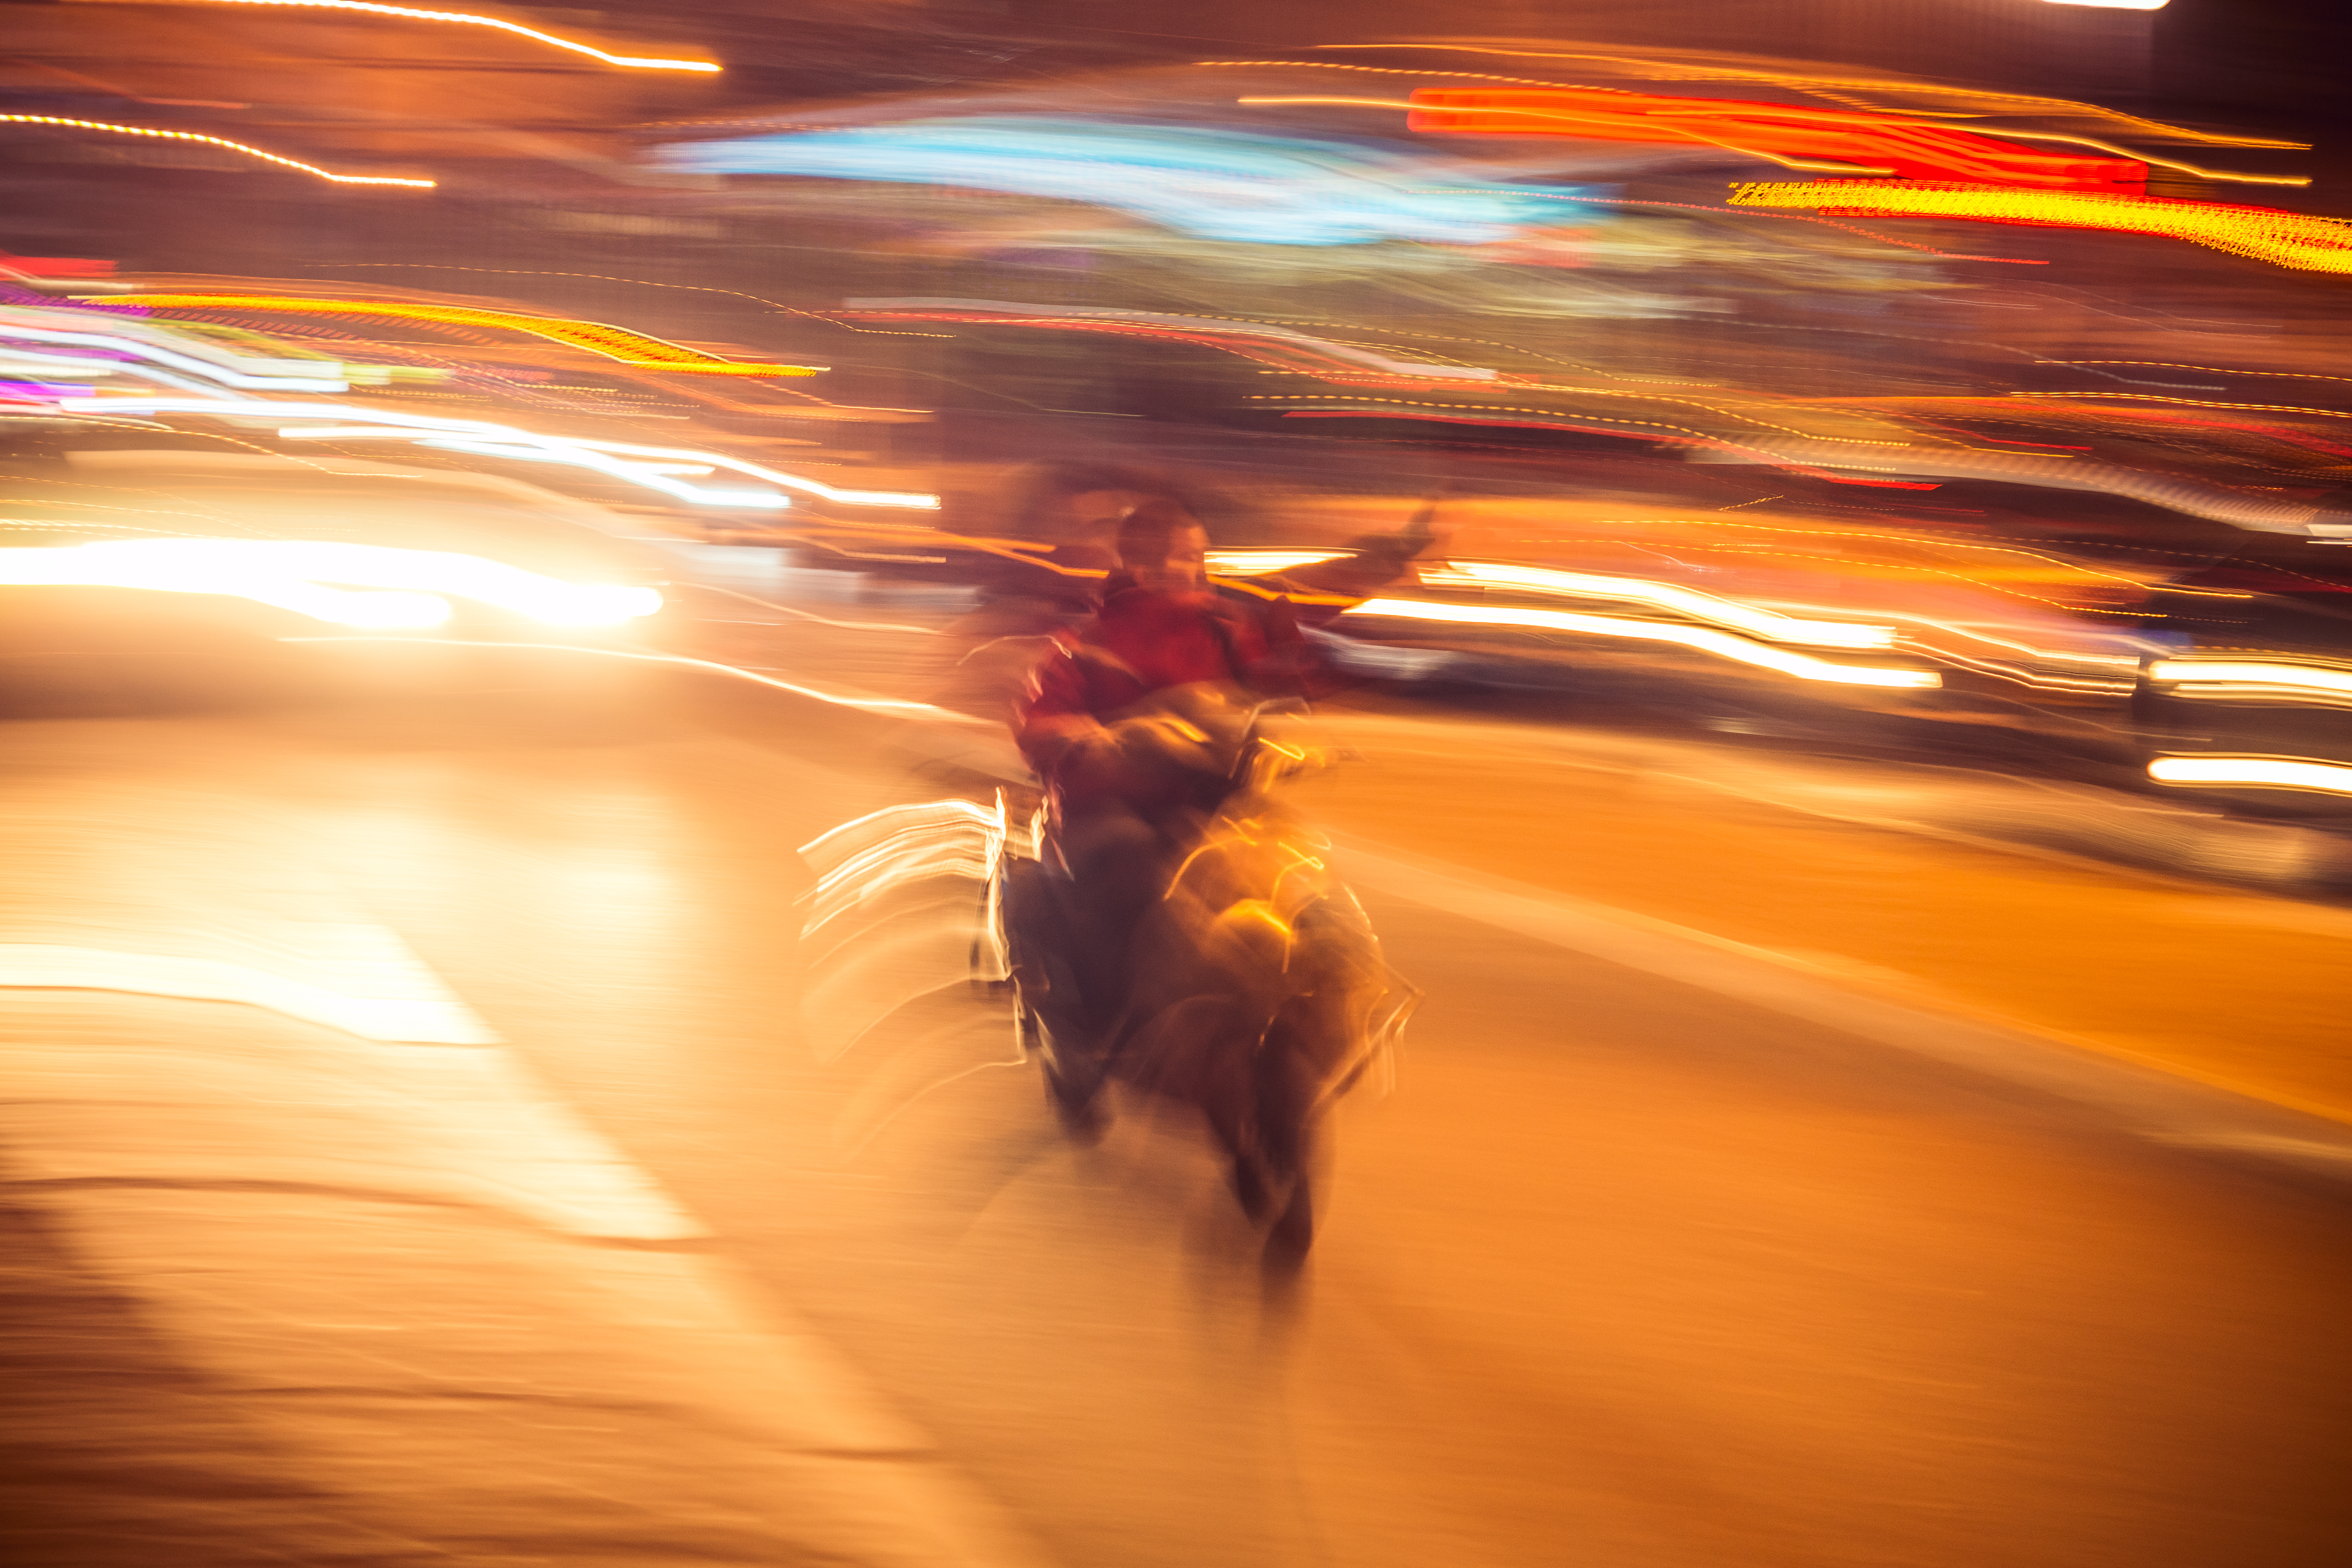
light, blur, sunset, street, night, sunlight, motion, evening, reflection, color, motorbike, candid, beijing, blurry, sonystreetphotographer, atmosphere of earth